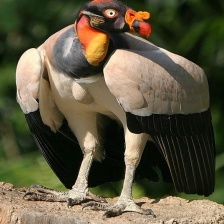
Species: KING VULTURE
Scientific name: SARCORAMPHUS PAPA
ImageNet parent category: vulture